Uru people

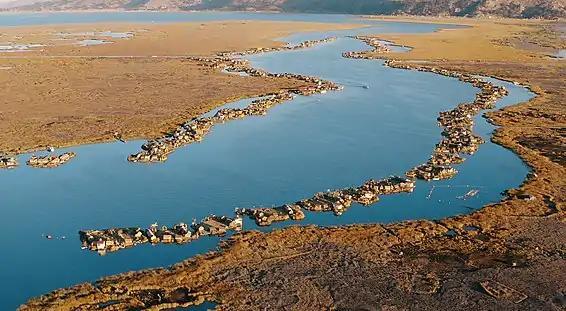

The Uru traded with the Aymara tribe on the mainland, intermarrying with them and eventually abandoning the Uru language for that of the Aymara. They lost their original language about 500 years ago. When conquered by the Inca Empire, they had to pay taxes to them, and often were enslaved.